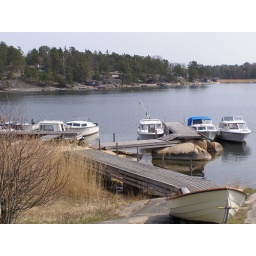
All boats in the water